Ammyy

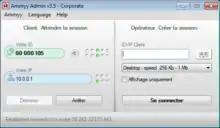
Screenshot of Ammyy Admin v3.5

Ammyy (sometimes called AMMYY) is a company which creates the remote desktop software called Ammyy Admin. It was often used by scammers who cold-call homes to try to gain access to their computer.